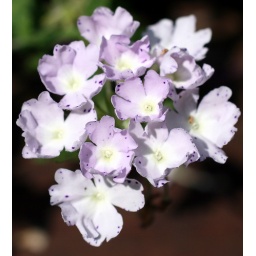
Verben Lanai Purple Mosaic in my window box